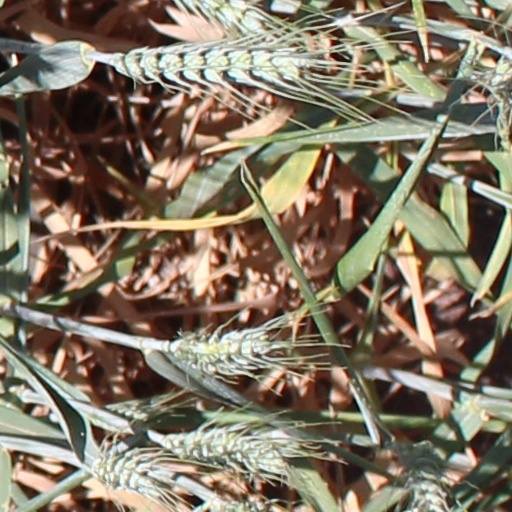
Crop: wheat